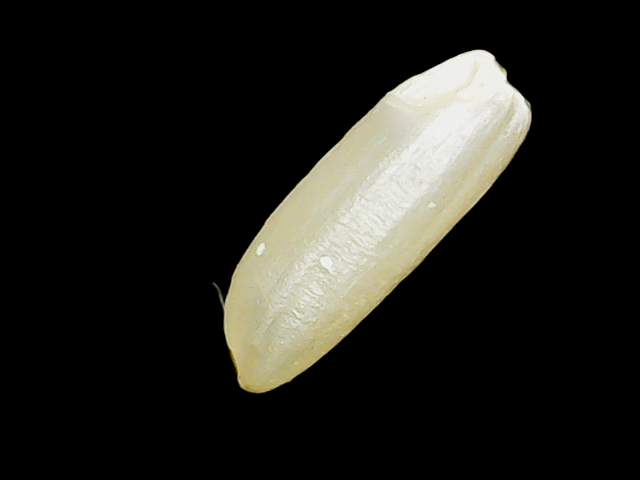
Rice variety: Binadhan12